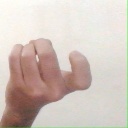
अक्षर: ज